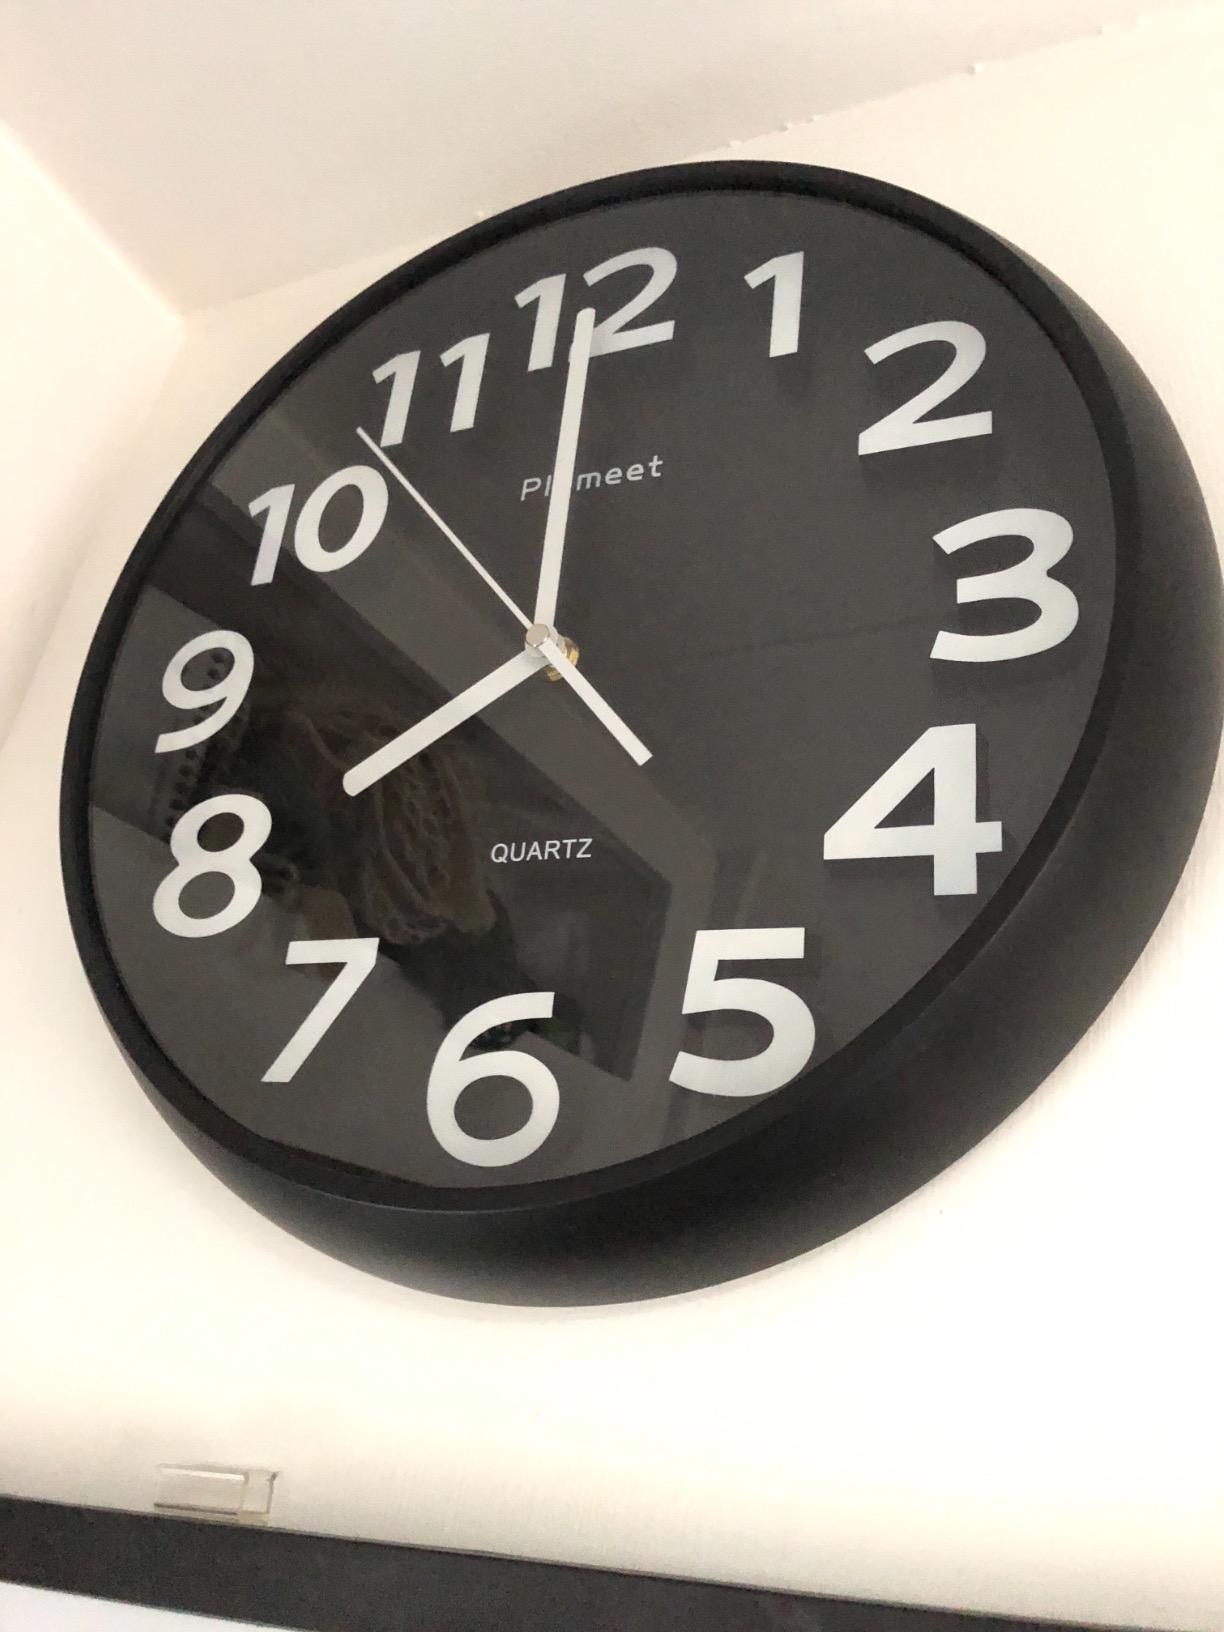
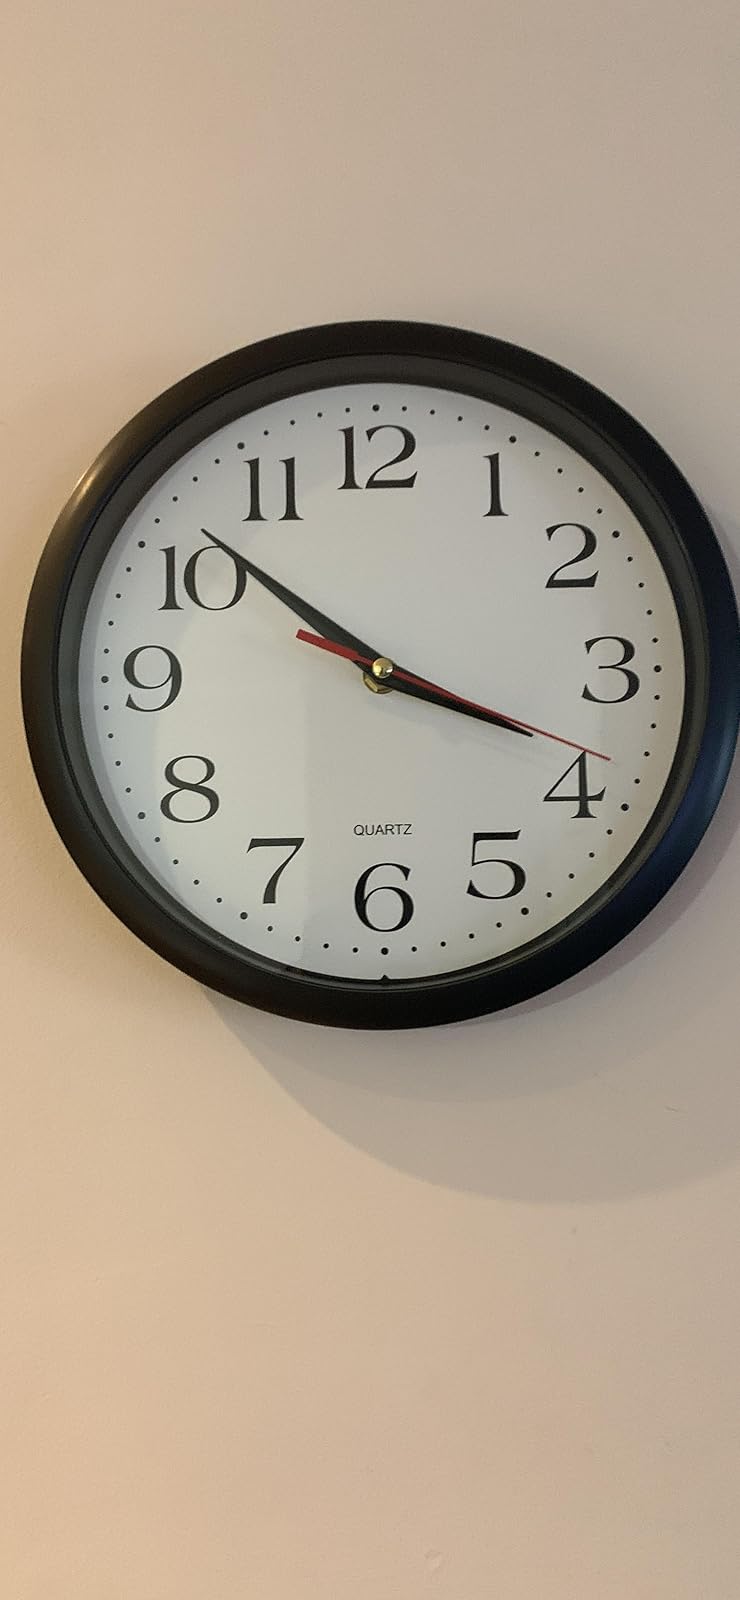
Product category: clock
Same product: no